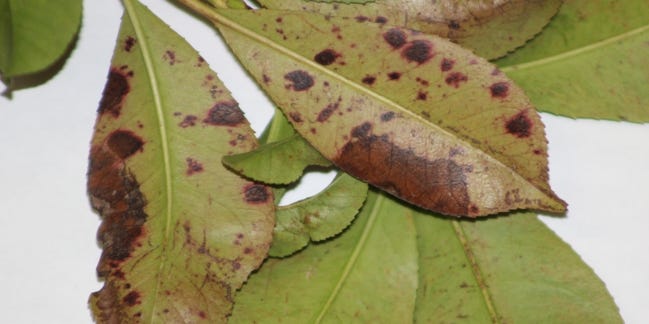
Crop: cherry
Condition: spot